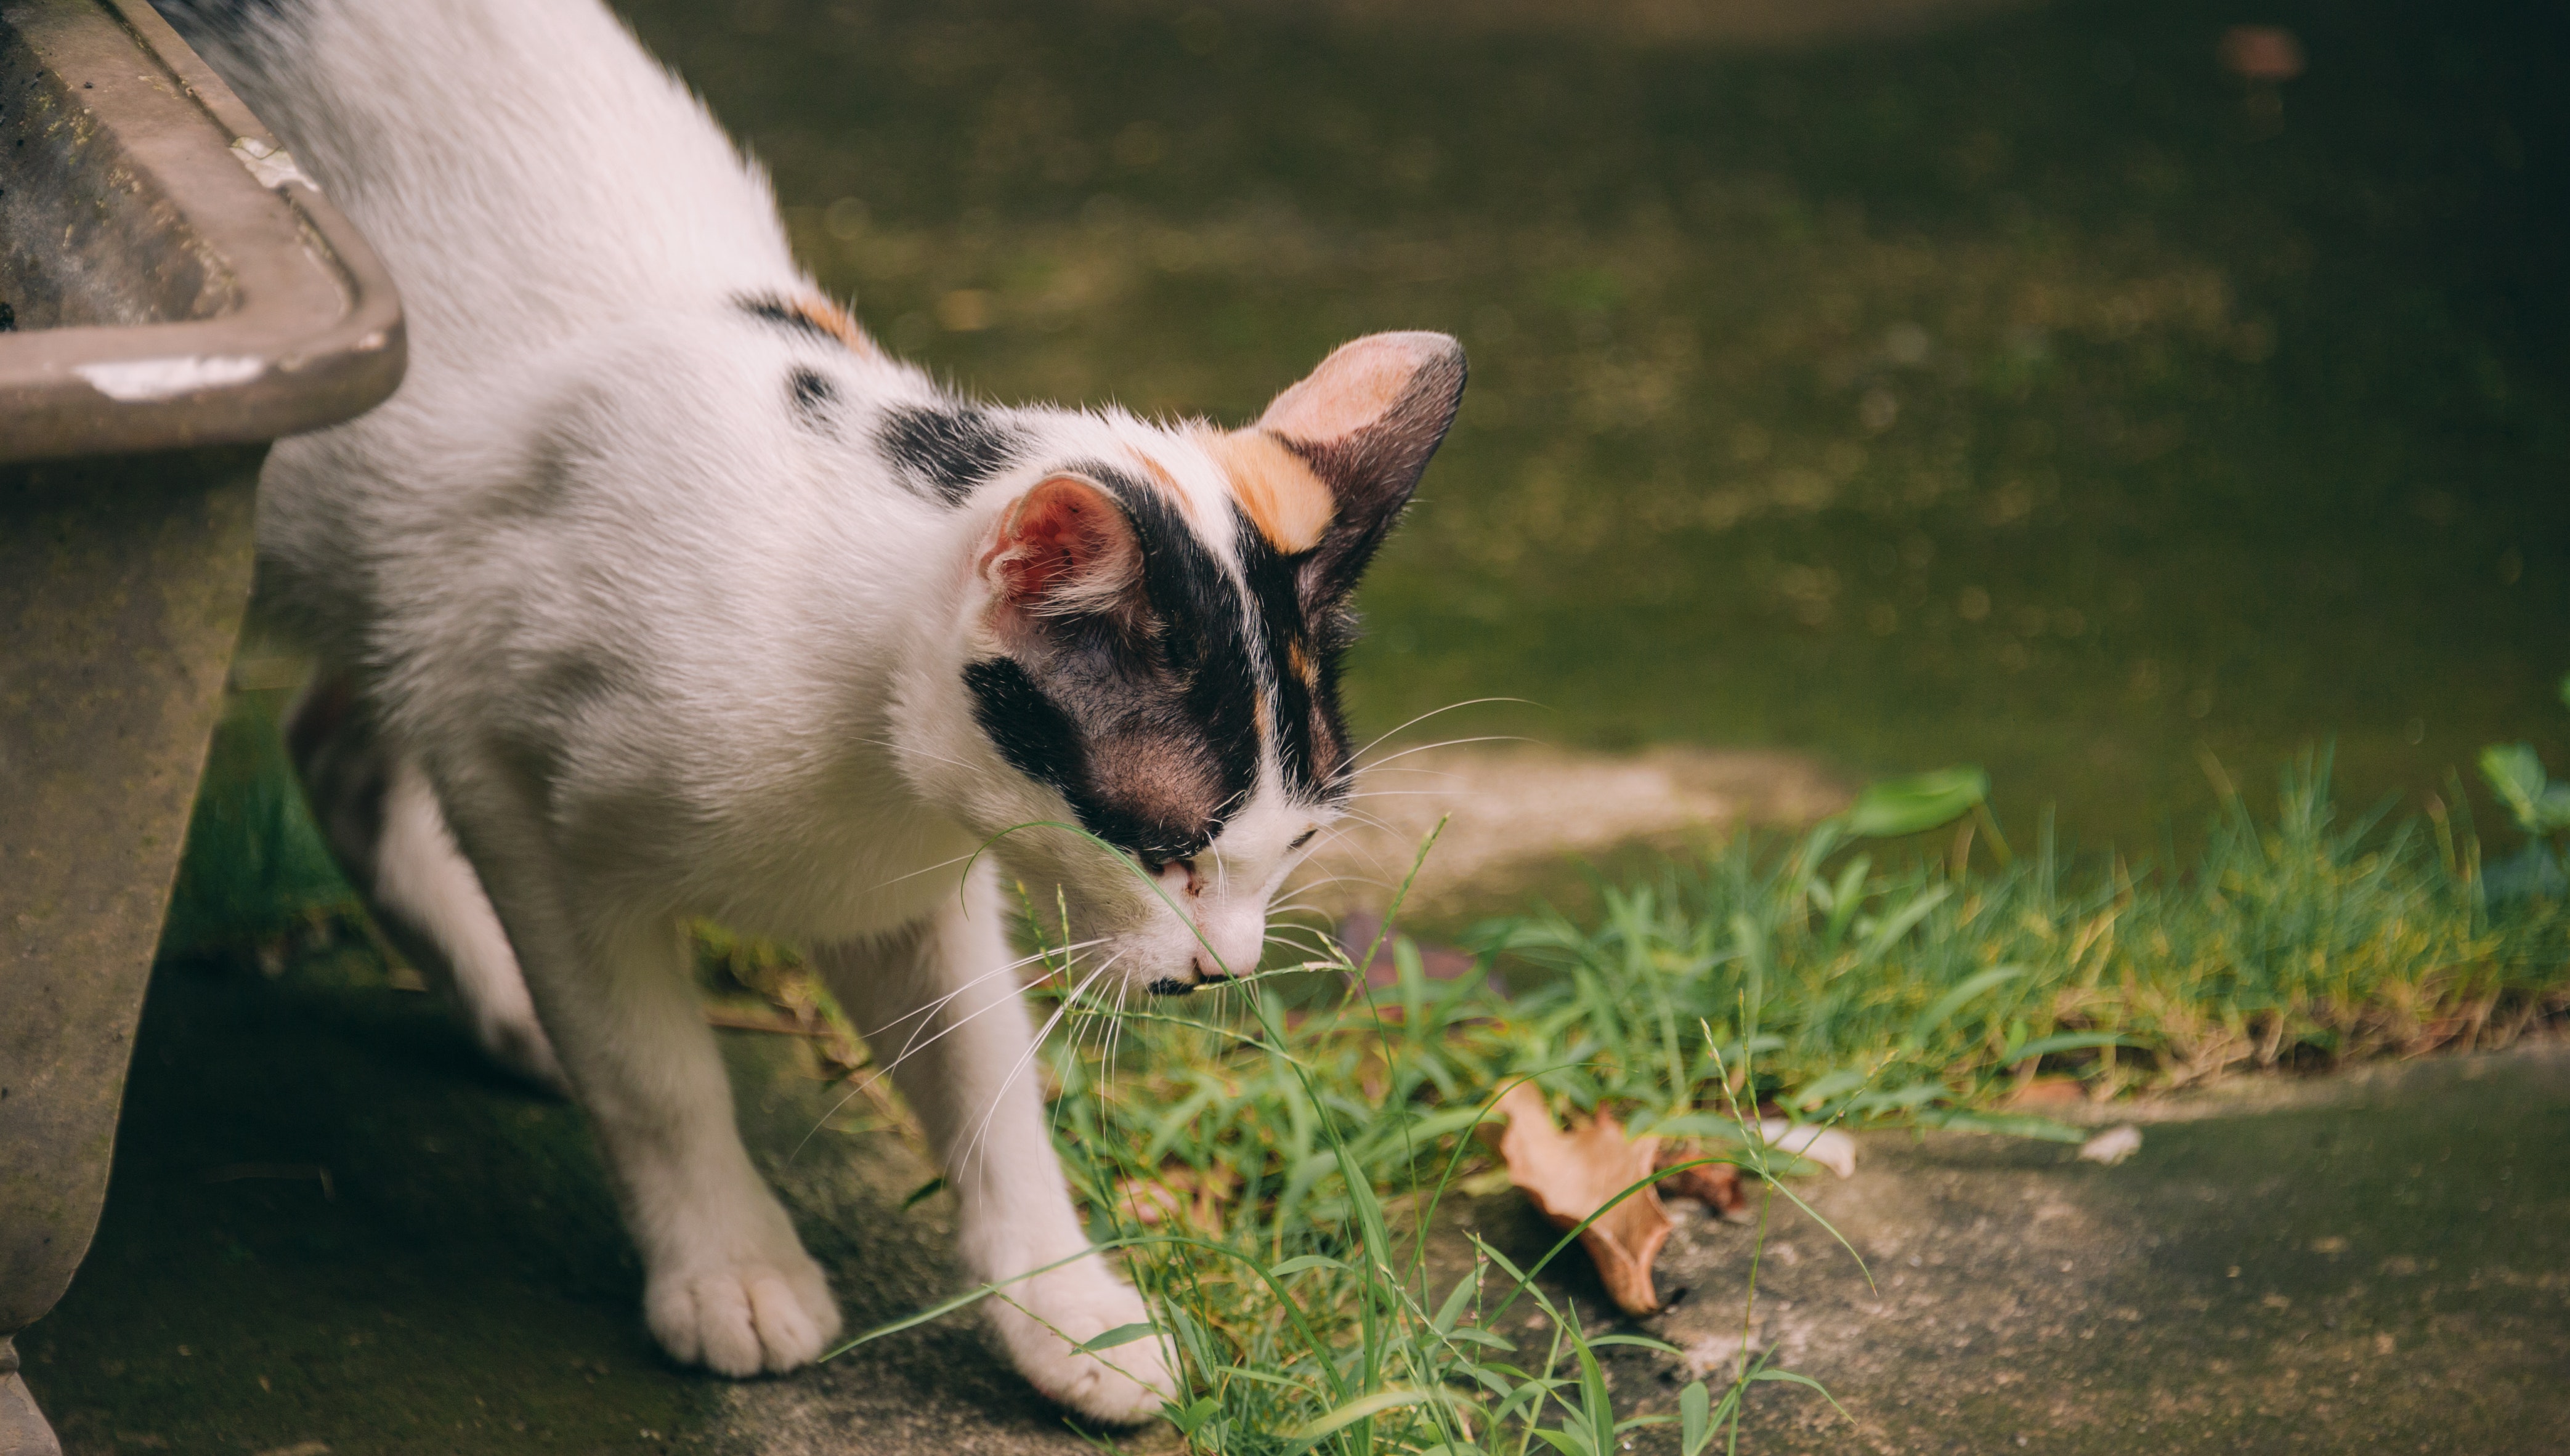
mammal, cat, grass, felidae, carnivore, nose, snout, canidae, small to medium sized cats, whiskers, dog breed, tail, plant, kitten, fawn, ear, aegean cat